Russell Martin (baseball)

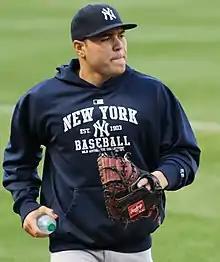
Martin with the New York Yankees in 2011

At the end of the 2007 season, he was awarded with the National League Gold Glove Award and the Silver Slugger Award.